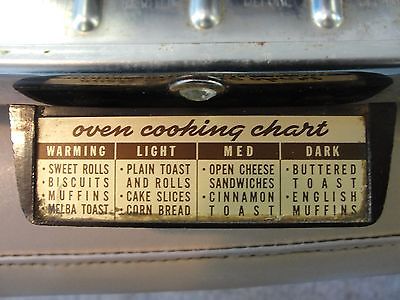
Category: toaster